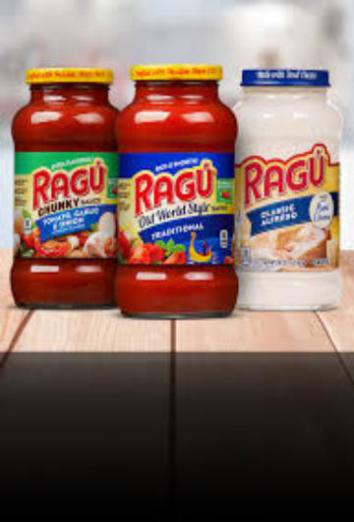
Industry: Food